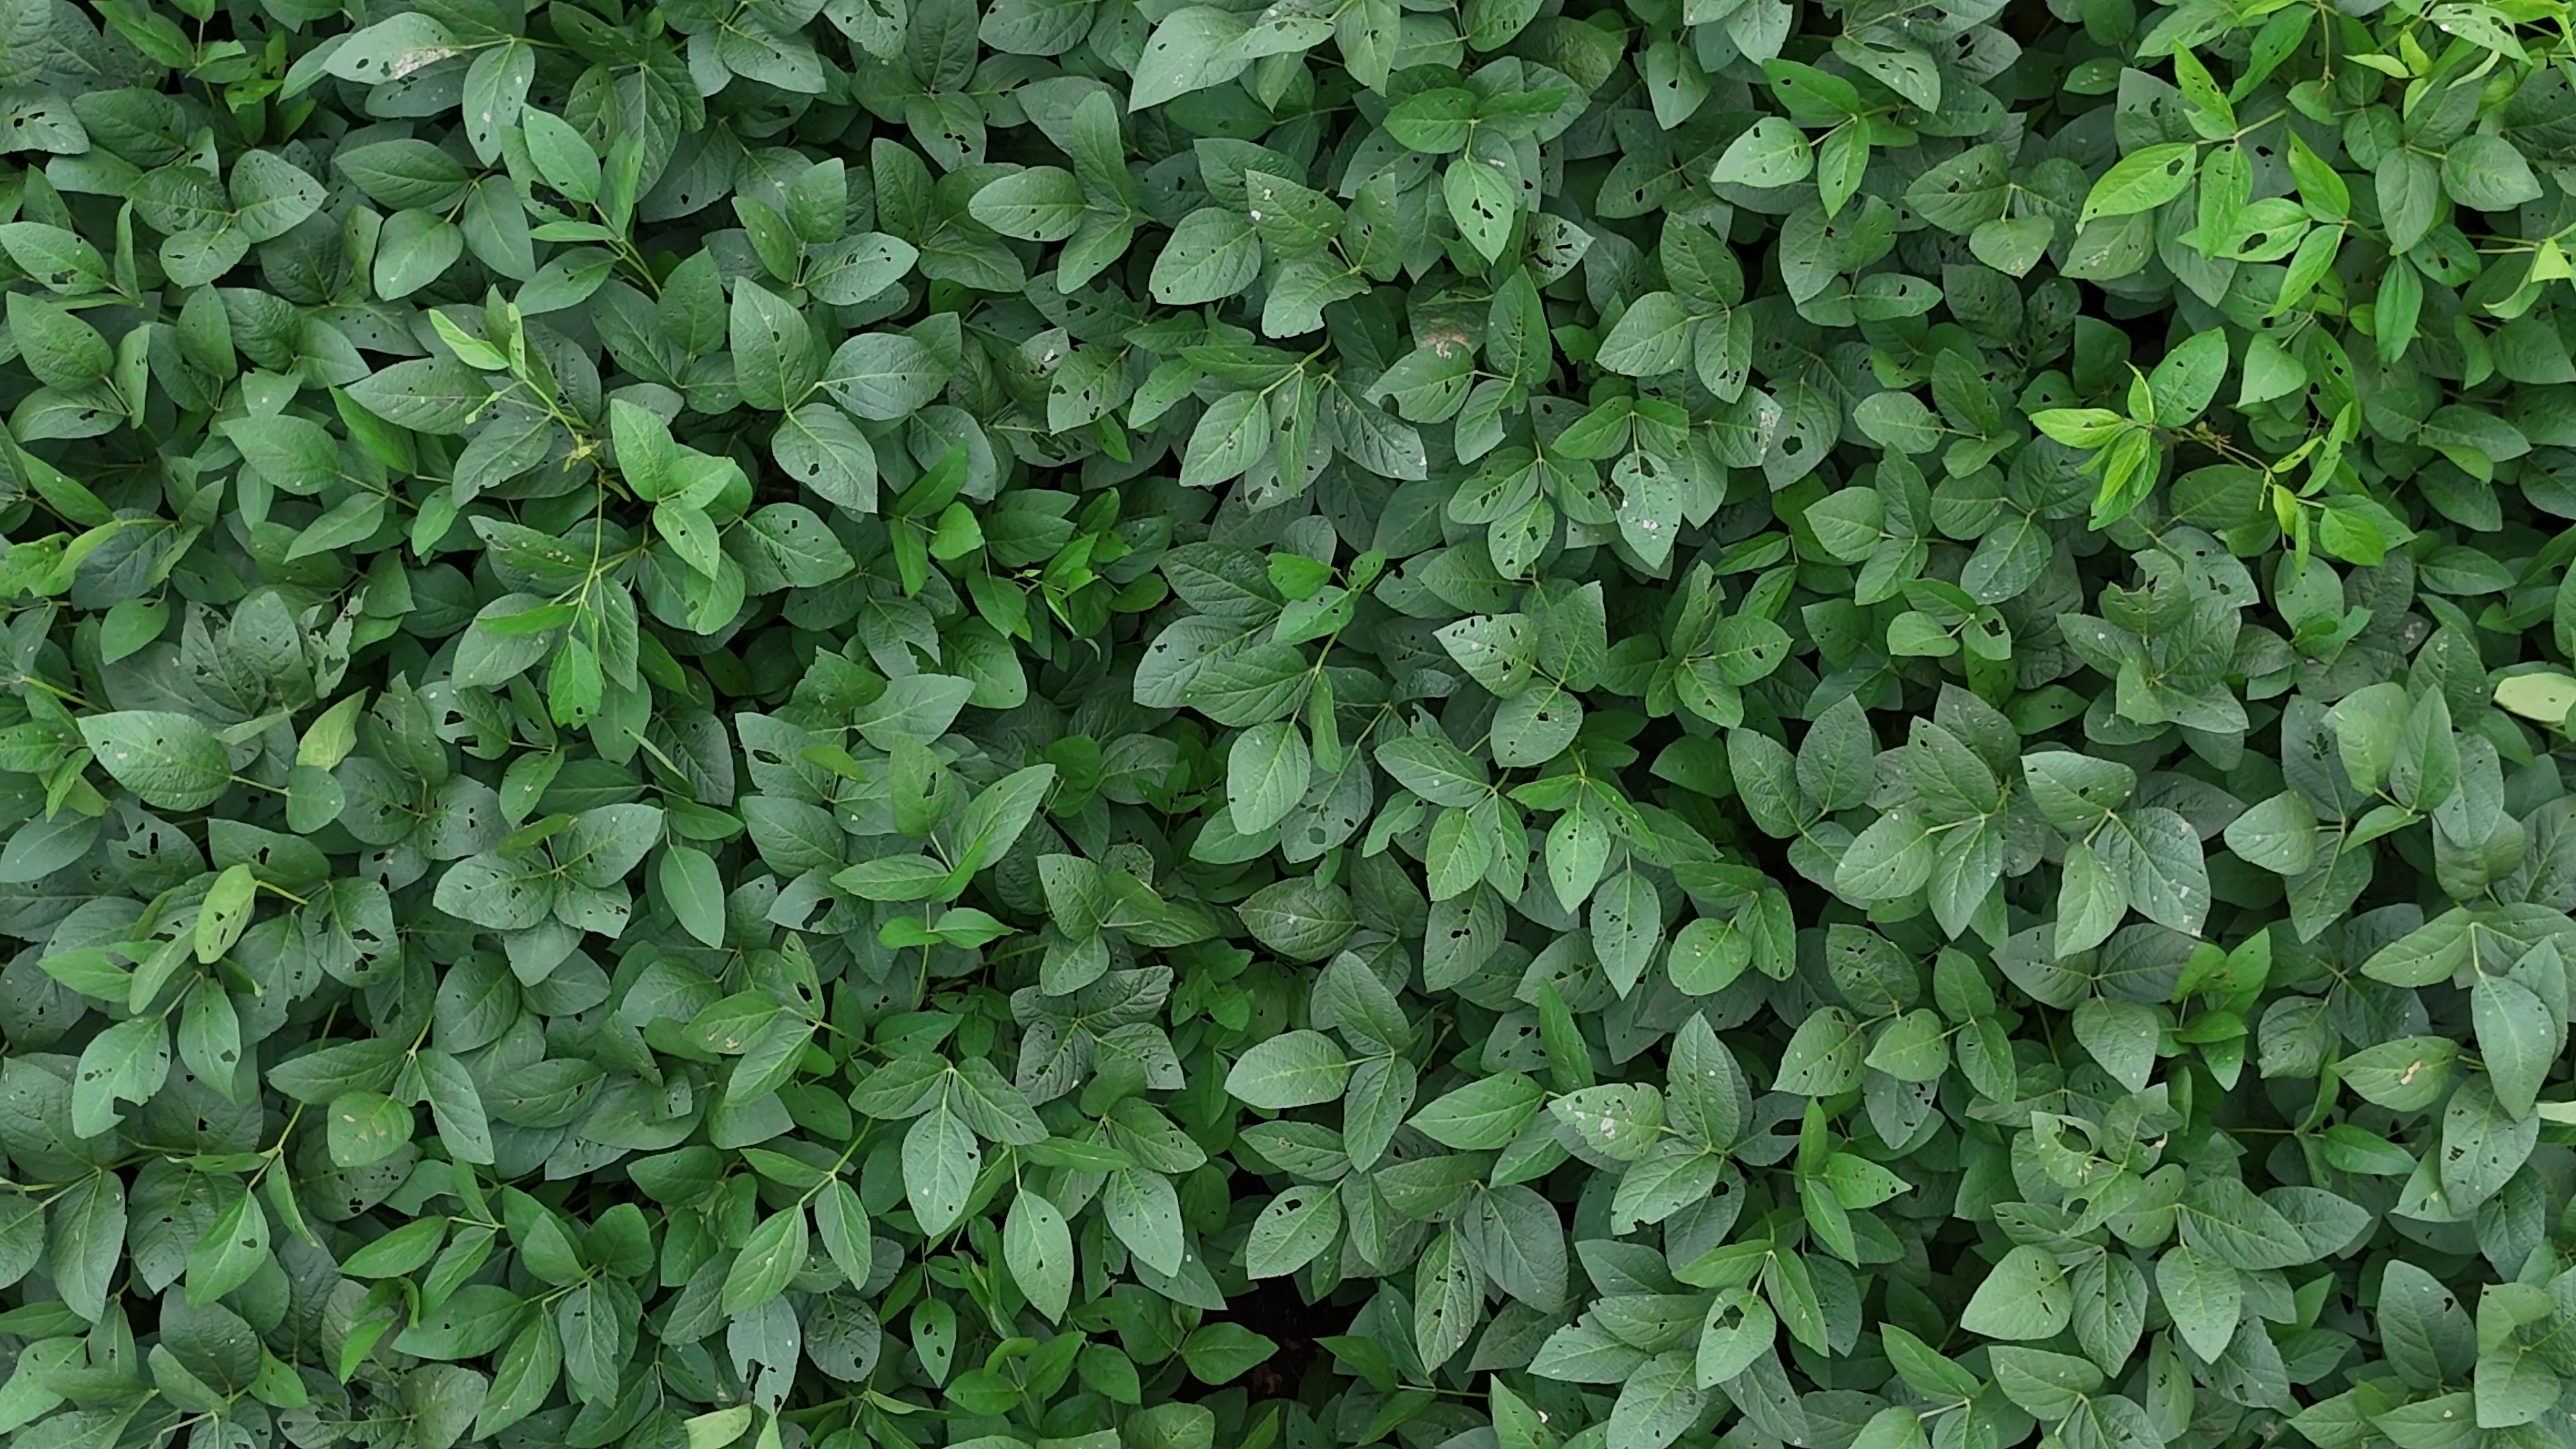
Label: Semilooper_Pest